Richard Fyffe

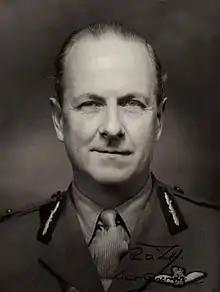

Lieutenant-General Sir Richard Alan Fyffe KBE CB DSO MC (12 August 1912 – 24 December 1972) was Deputy Chief of Defence Staff (Intelligence).